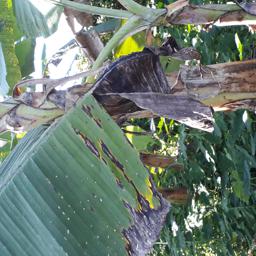
Label: BLACK SIGATOKA